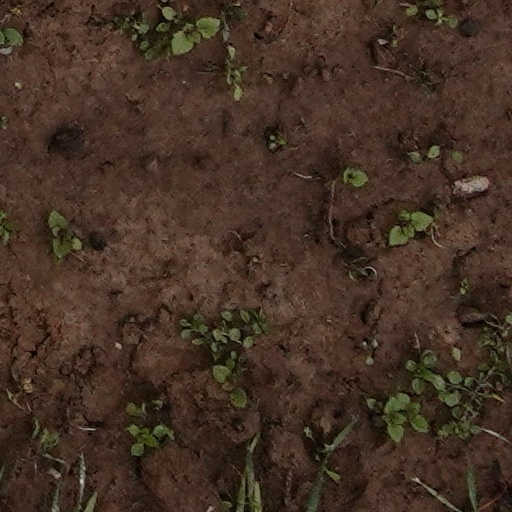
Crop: wheat